Candleston Castle

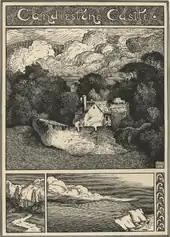
"Candlestone Castle", a lithograph from "Penholm" (1901), a book of drawings by G. Howell-Baker

Robert Greville, 4th Baron Brooke of Warwick married Doddington's granddaughter. His brother inherited the property upon his death in 1676. Francis Greville, great-grandson of the brother, was Earl of Warwick and 8th Baron Brook. The manor was held by the Grevilles, who visited only occasionally, made only minor modifications, and sold it to the Franklen family in the 18th century. Between 1806 and 1808, Sir John Nicholl resided at the manor while his manor was built. Candleston Castle was sold by Richard Franklen to Nicholl in 1830, when it was said to have included a drawing room, dining room, breakfast rooms, four bedrooms and a coach house. It was evacuated in the 19th century, after having operated as a farm house.